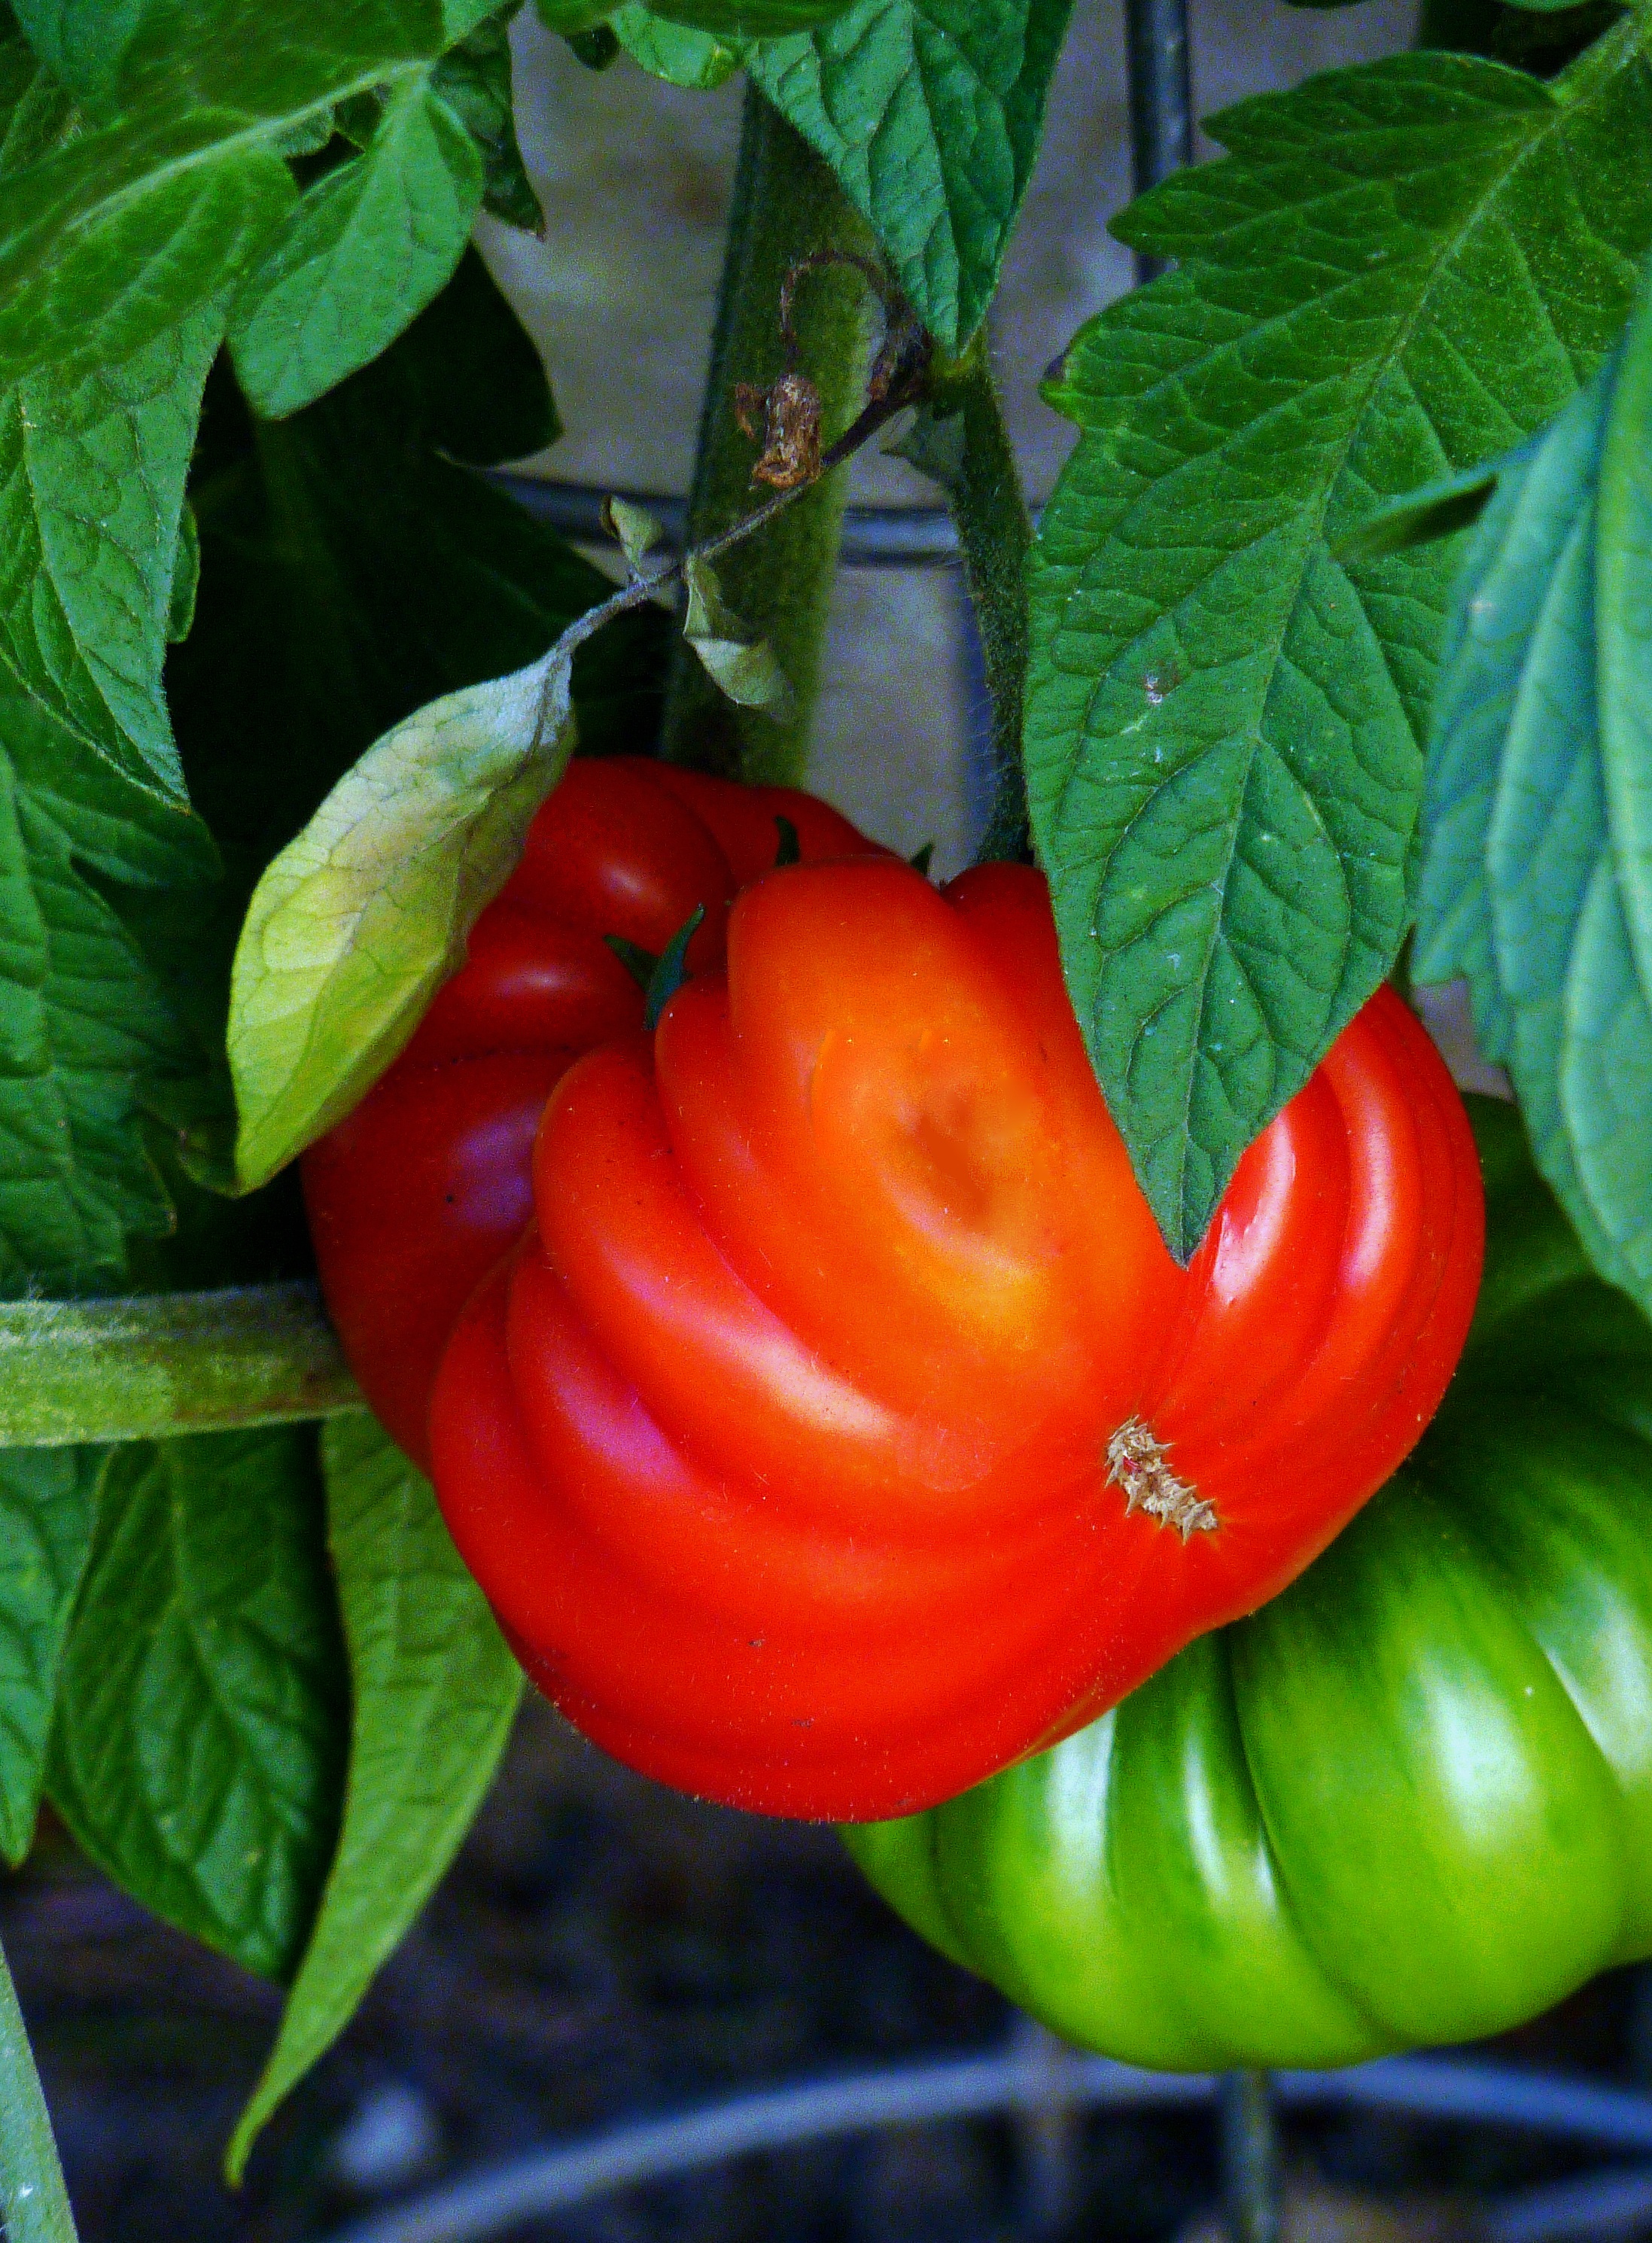
plant, fruit, flower, food, red, produce, vegetable, market, marketplace, healthy, delicious, tomato, market stall, vegetables, peppers, bell pepper, tomatoes, buy, of course, farmers local market, flowering plant, vegetable market, chili pepper, cayenne pepper, land plant, bird's eye chili, potato and tomato genus, bell peppers and chili peppers, pimiento, habanero chili